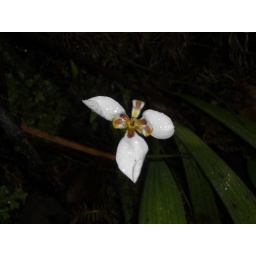
white orchid in the cloud forest